Domènec Fita i Molat

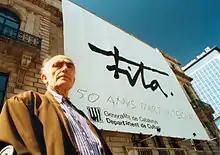
Domènec Fita in front of Palau Robert in Barcelona, for the 'Fita. 50 anys d'art integrat' exhibition. Generalitat de Catalunya, 1994.

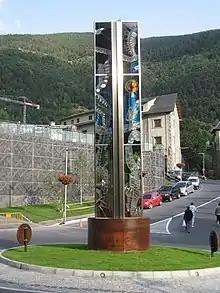
Column in Andorra's National Auditorium square. Ordino (Andorra). Sculpture and stained glass work, 2000

1969-1976 He taught history and theory of art in the General Study of Girona, linked to the Autonomous University of Barcelona.